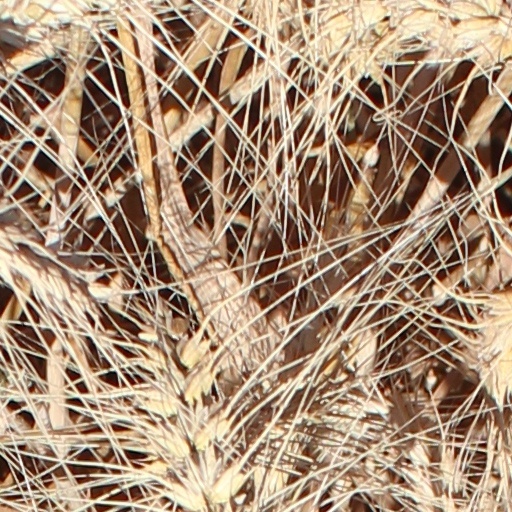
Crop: wheat